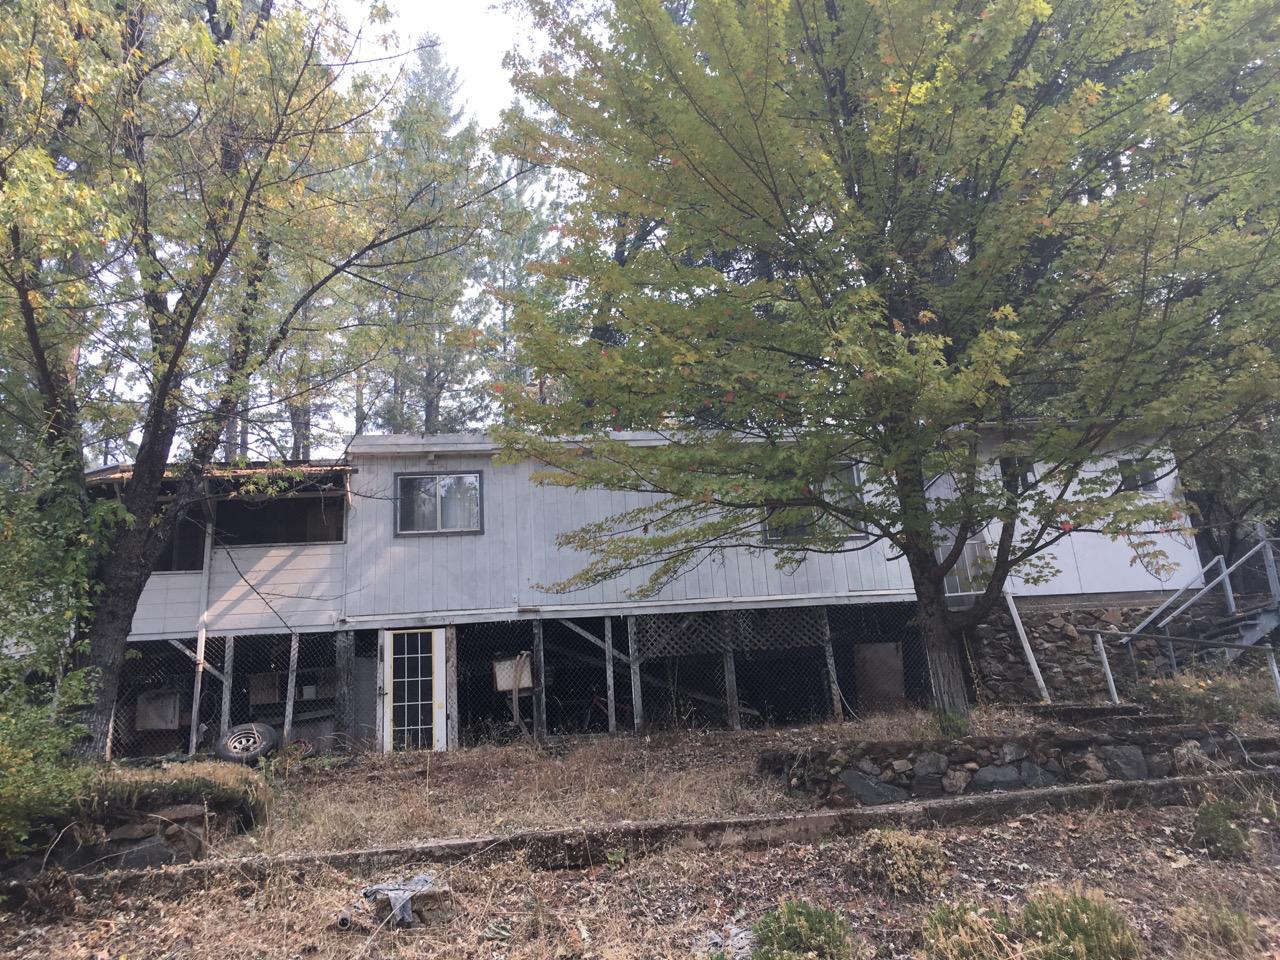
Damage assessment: no_damage